The Brides of Blood Island

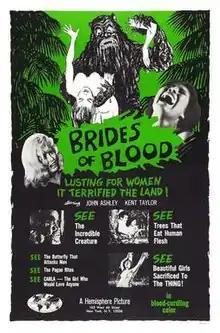
US theatrical release poster

The Brides of Blood Island (released internationally as Brides of Blood, as well as Brides of the Beast, Danger on Tiki Island and Grave Desires) is a 1966 Filipino horror film directed by Eddie Romero and Gerardo de Leon from a screenplay by Cesar J. Amigo, and starring John Ashley, Kent Taylor, Beverly Hills, Eva Darren and Mario Montenegro. It was the first movie that Ashley made in the Philippines, beginning a long association between Ashley and that country. "The Brides of Blood Island" was the second in a series of four horror films produced by Romero and Kane W. Lynn known as the "Blood Island" series, which also included "Terror Is a Man", "The Mad Doctor of Blood Island" and "Beast of Blood". "Brides of Blood" was later released to television syndication in some areas as Island of Living Horror.